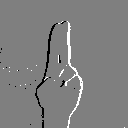
ASL letter: u